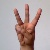
The image shows a hand gesture representing the letter 'W' in Indian Sign Language.